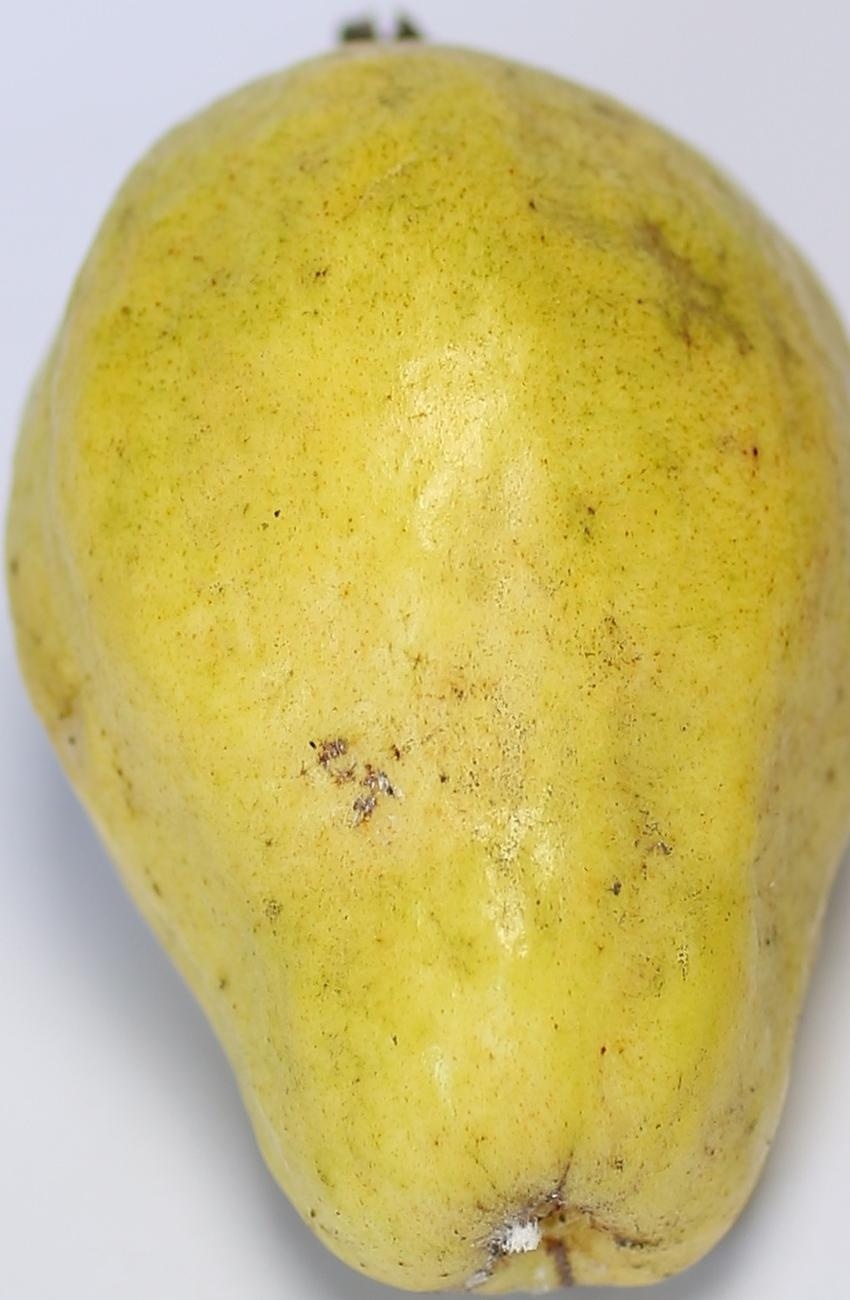
Maturity: ripe
Variety: thadhrami